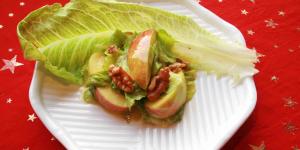
ensalada de manzana y lechuga